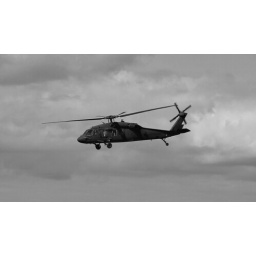
The blackhawk in non other than black and white